James Broun-Ramsay, 1st Marquess of Dalhousie

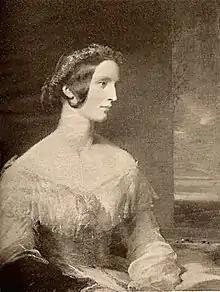
Susan, Marchioness of Dalhousie

An unsuccessful but courageous contest at the general election in 1835 for one of the seats in parliament for Edinburgh, fought against such veterans as the future speaker, James Abercrombie, afterwards Lord Dunfermline, and John Campbell, future lord chancellor, was followed in 1837 by Ramsay's return to the House of Commons as member for Haddingtonshire. In the previous year he had married Lady Susan Hay, daughter of the Marquess of Tweeddale, whose companionship was his chief support in India, and whose death in 1853 left him a heartbroken man. In 1838 his father who died after a long illness, while less than a year later he lost his mother.